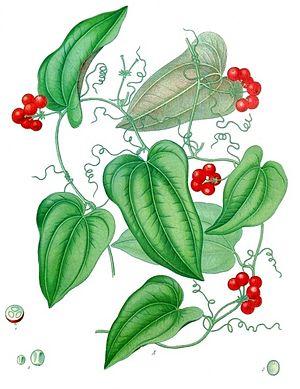
Smilax regelii, la salsepareille du Honduras, est une plante grimpante, aux branches épineuses, originaire d’Amérique centrale. Son nom vient de l'espagnol zarzaparrilla, formé de zarza, qui signifie « ronce », et du diminutif parrilla, qui signifie « petite treille ».
Smilax est un genre végétal de la famille des Smilacaceae. Le genre Smilax compte environ 350 espèces dans le monde. Certaines sont utilisées à des fins médicinales, notamment la Salsepareille et la Racine de Chine.